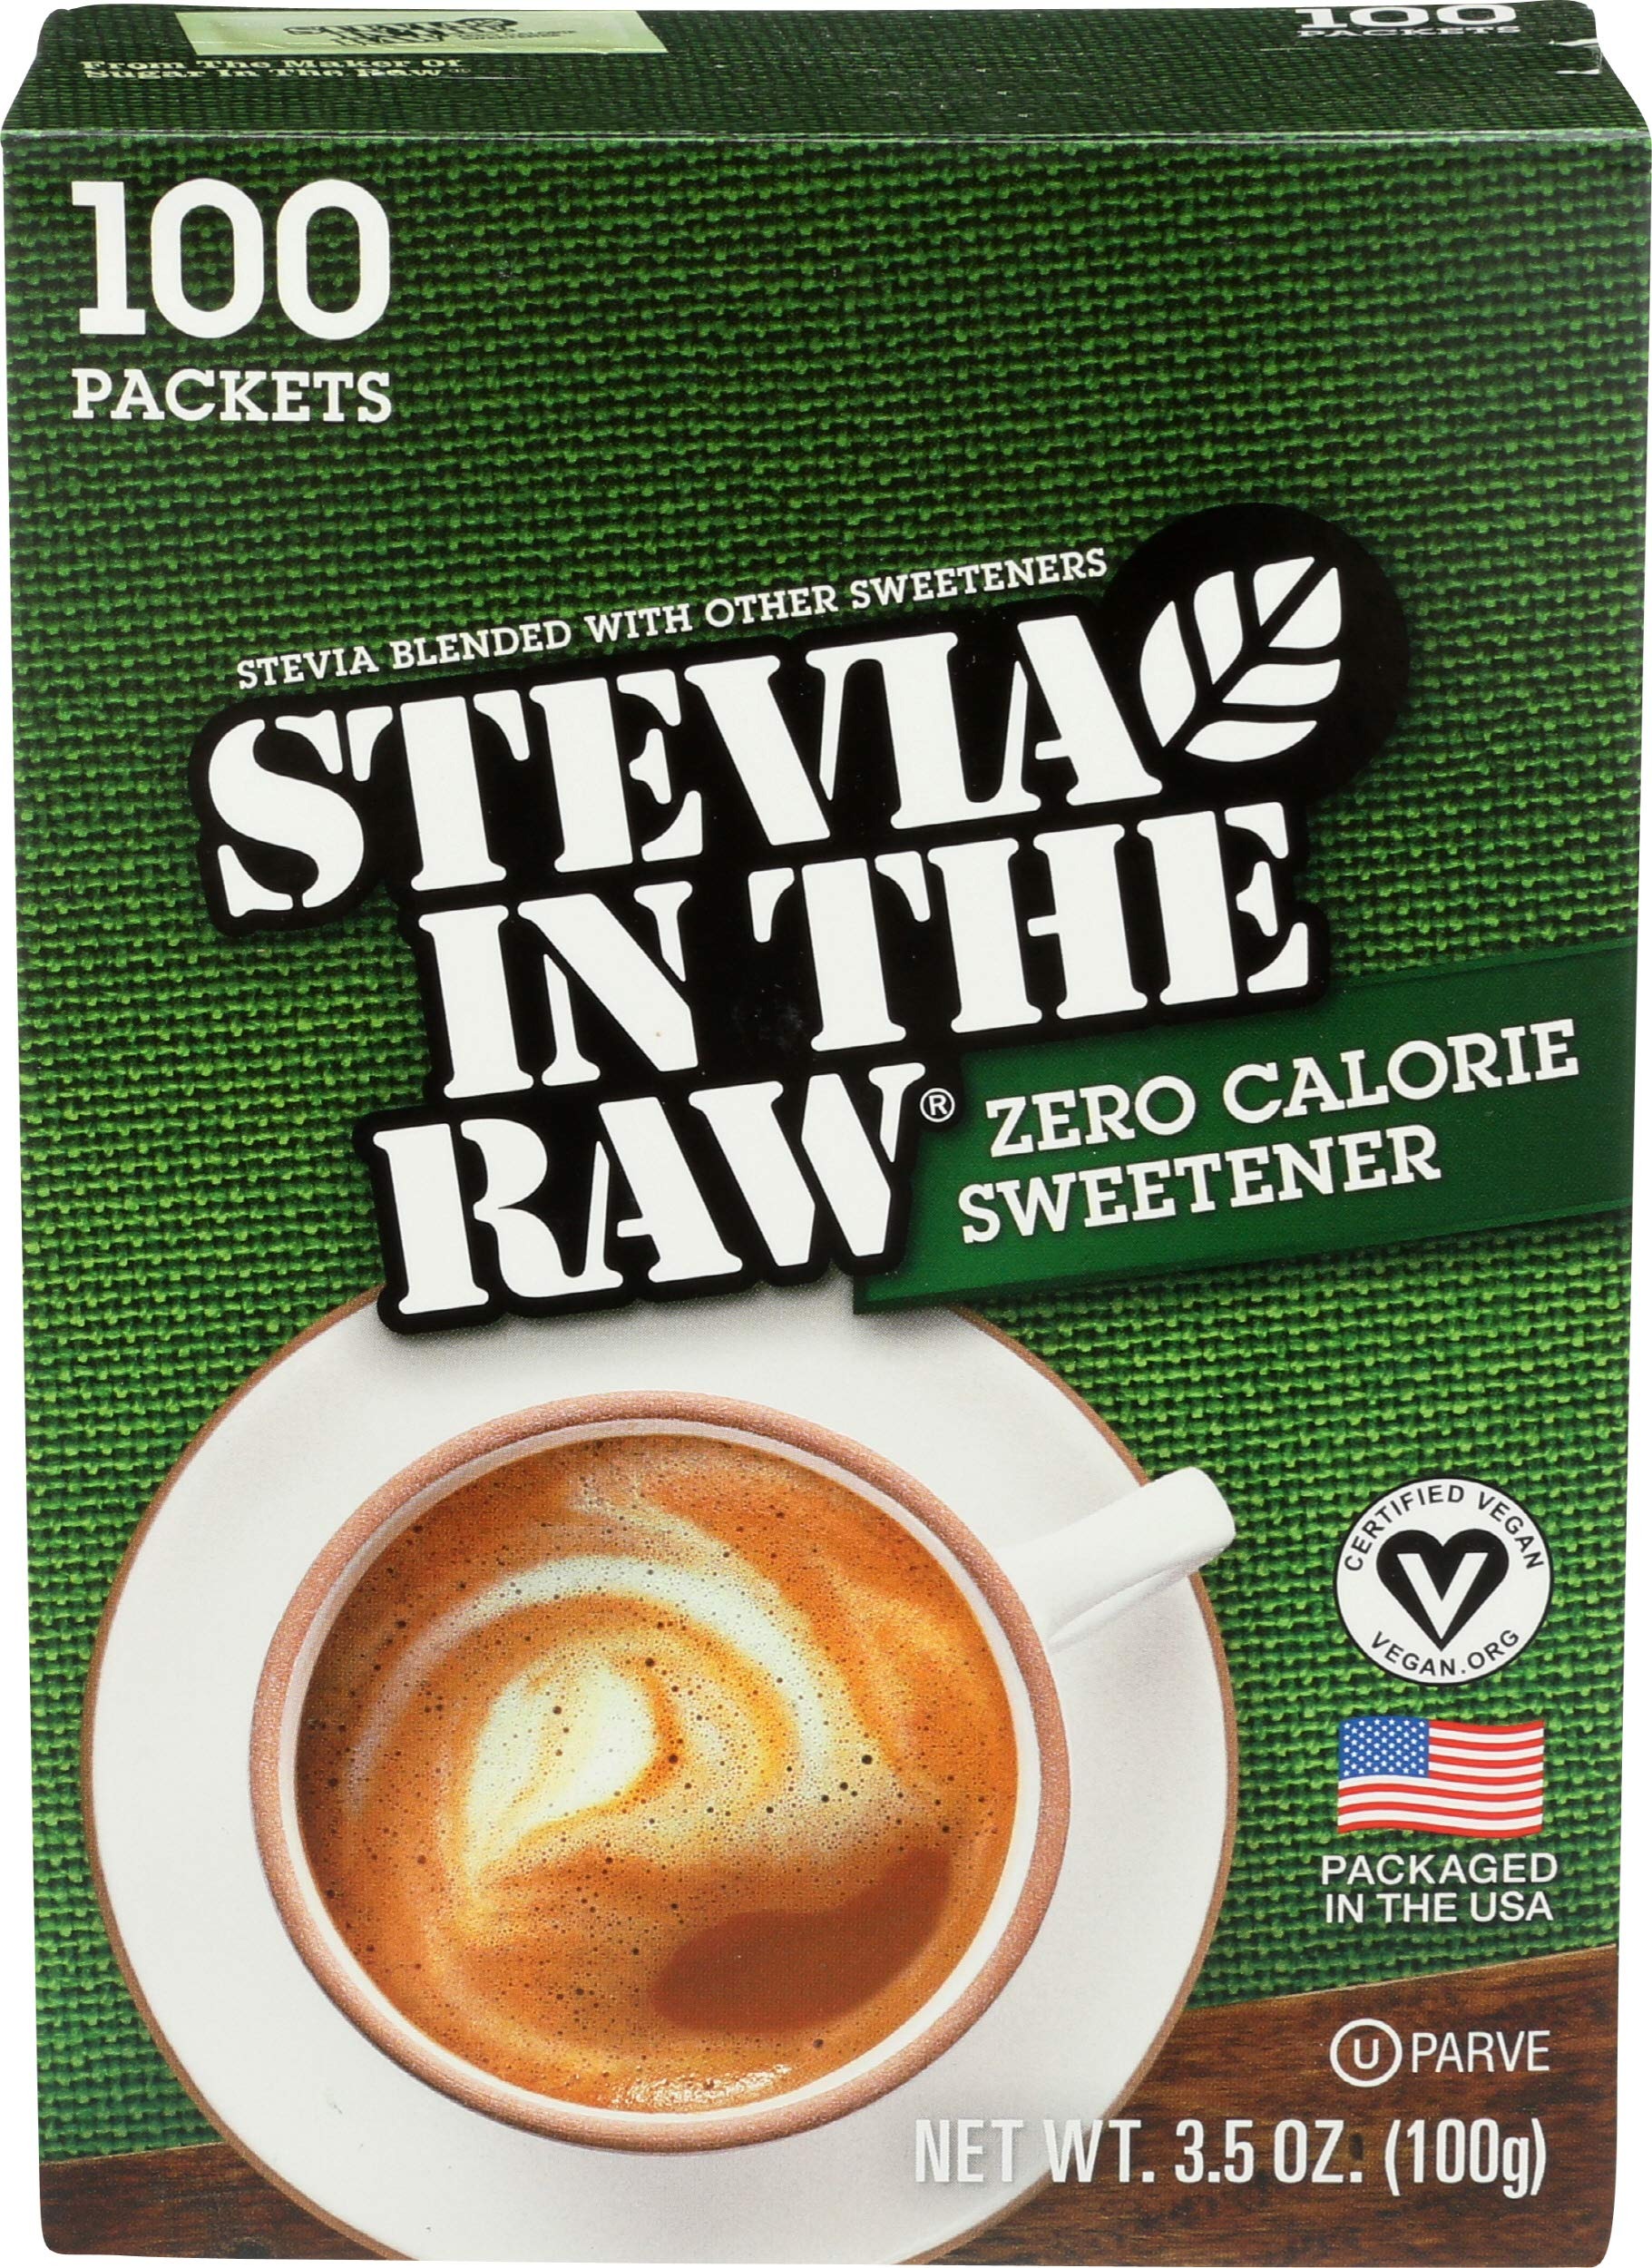
Item Name: Stevia In The Raw, 100 count (Pack of 3)
Bullet Point 1: Country of origin is United States
Bullet Point 2: Item Package Length: 6.4cm
Bullet Point 3: Item Package Width: 14.7cm
Bullet Point 4: Item Package Height: 21.8cm
Value: 10.5
Unit: Ounce

Price: 6.99